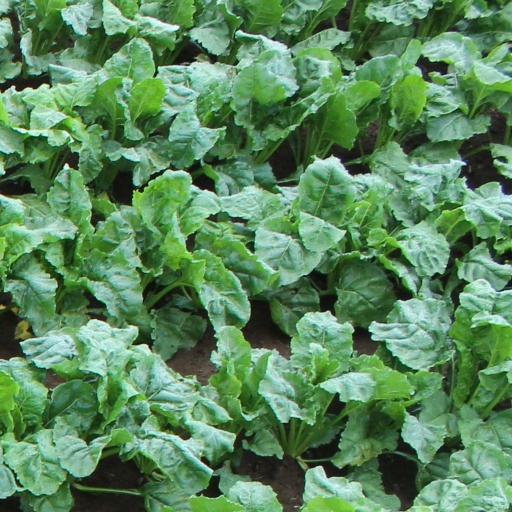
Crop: sugar beet